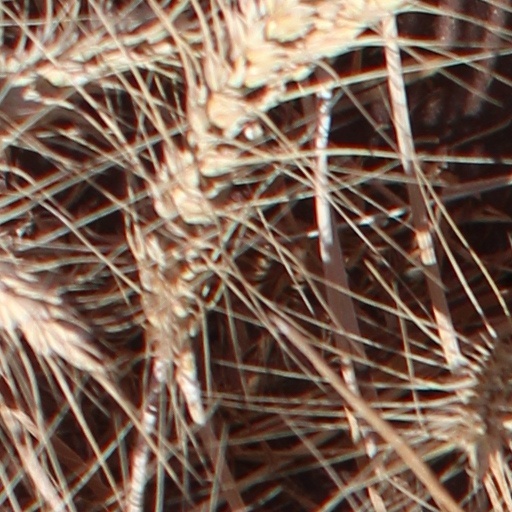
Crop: wheat